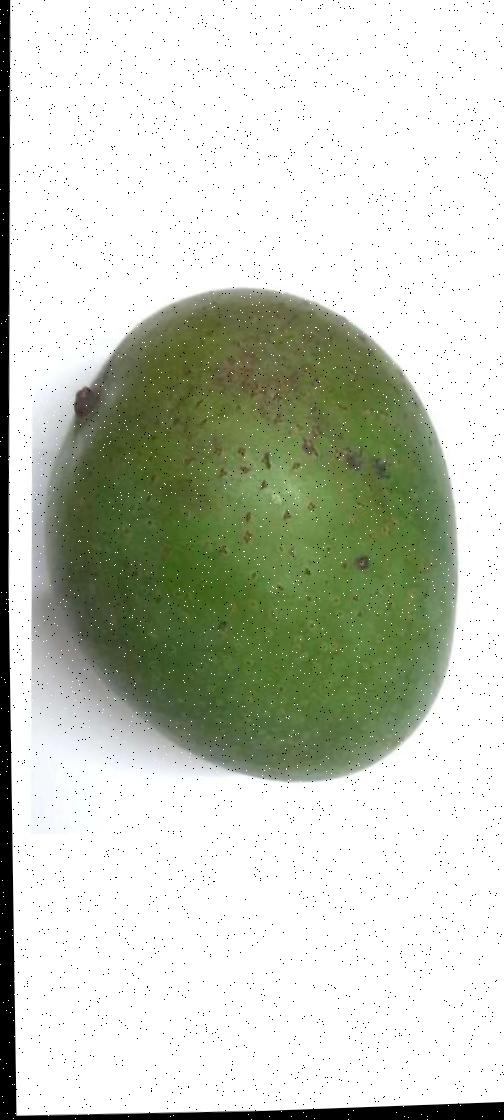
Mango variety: Ashshina Zhinuk